The Wizard of Lemuria

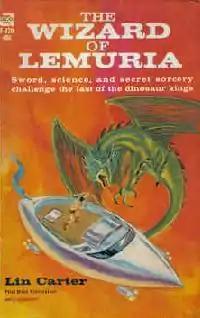
Cover art of the first edition.

The Wizard of Lemuria is a fantasy novel by American writer Lin Carter, the first book of his "Thongor series" set on the fictional ancient lost continent of Lemuria. The author's first published novel, it was initially issued in paperback by Ace Books in 1965. The author afterwards revised and expanded the text, in which form it was reissued as Thongor and the Wizard of Lemuria, first published in paperback by Berkley Books in 1969. This retitled and revised edition became the standard edition for later reprintings. The novel was also adapted into comic form, appearing in eight issues of Marvel's "Creatures on the Loose".